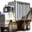
Label: truck